William Rees-Mogg

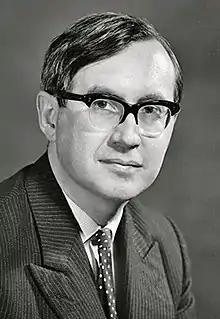
Rees-Mogg in 1969

William Rees-Mogg, Baron Rees-Mogg (14 July 192829 December 2012) was a British newspaper journalist who was Editor of "The Times" from 1967 to 1981. In the late 1970s, he served as High Sheriff of Somerset, and in the 1980s was Chairman of the Arts Council of Great Britain and Vice-Chairman of the BBC's Board of Governors. He was the father of the politicians Sir Jacob and Annunziata Rees-Mogg.